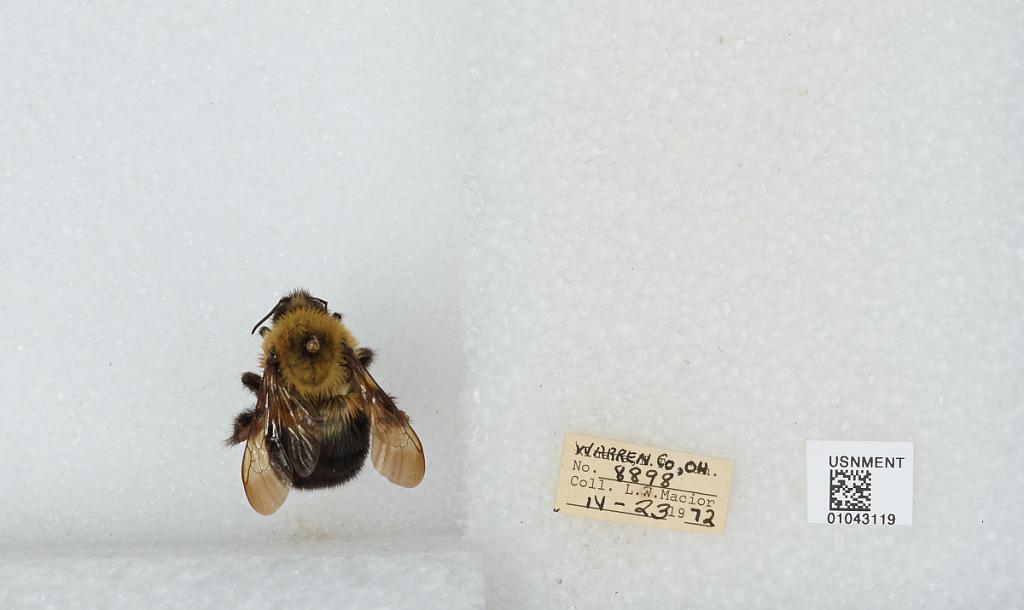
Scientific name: Bombus (Pyrobombus) bimaculatus Cresson
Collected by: L. Macior
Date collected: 1972-4-23
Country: United States
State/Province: Ohio
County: Warren
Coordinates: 39.4242, -84.1856